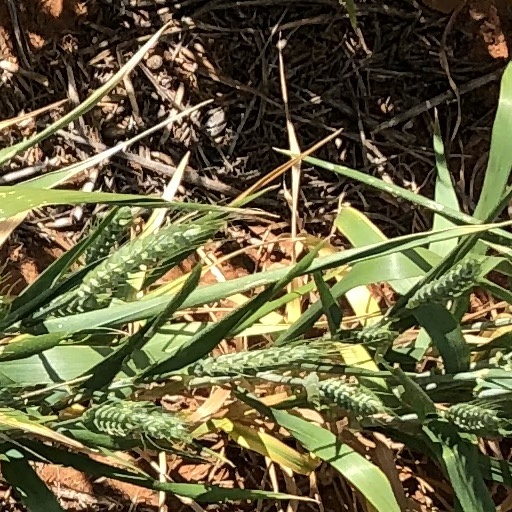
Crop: wheat